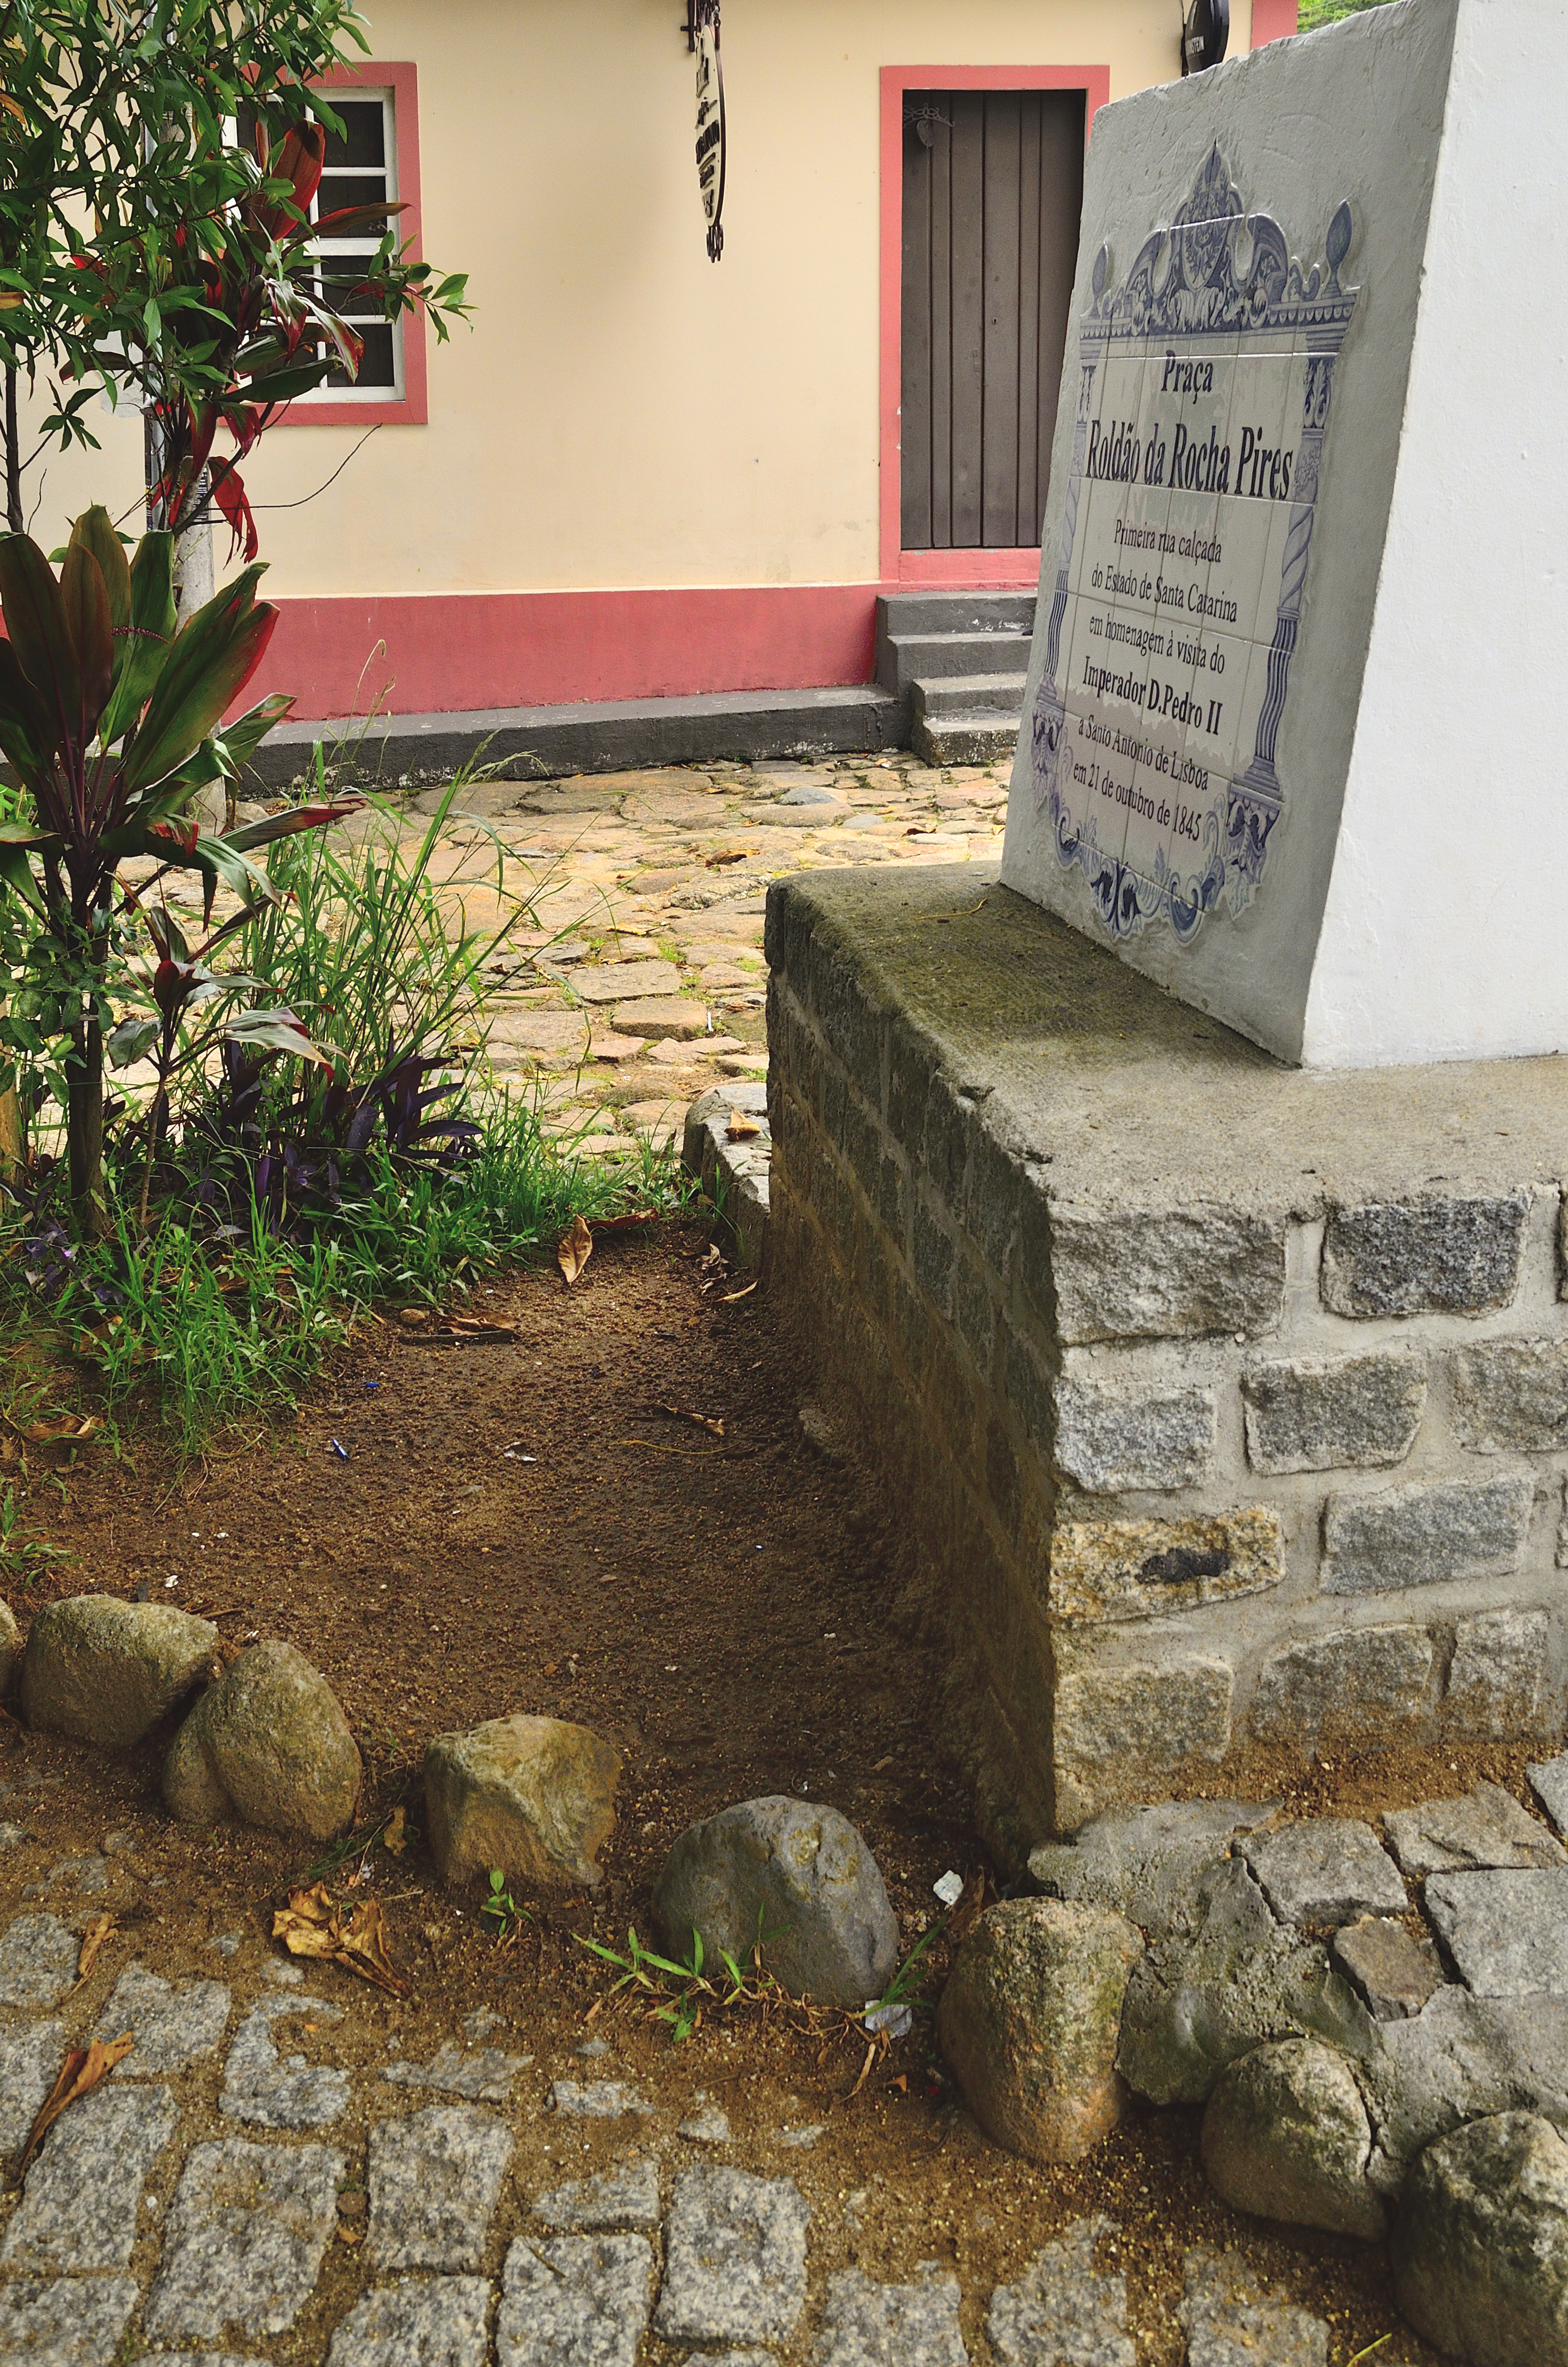
wall, brasil, florianopolis, santacatarina, santoantoniodelisboa, yard